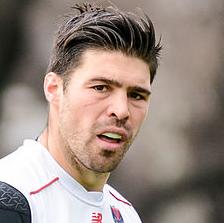
Age: 26